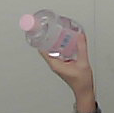
Product: johnson_baby